Leopold Kupelwieser

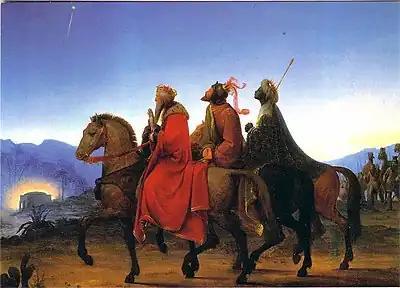
Journey of the Three Kings (1825)

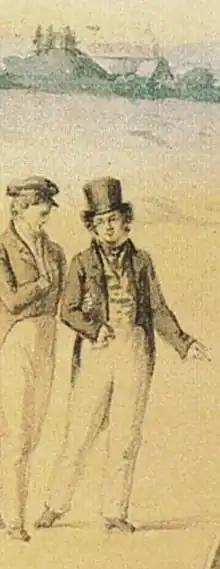
Leopold Kupelwieser and Franz Schubert in Kupelwieser’s Watercolour "Landpartie der Schubertianer von Atzenbrugg nach Aumühl (Detail)", 1820, Wien Museum

Leopold Kupelwieser (17 October 1796, Markt Piesting – 17 November 1862, Vienna) was an Austrian painter, often associated with the Nazarene movement.